Bekal Utsahi

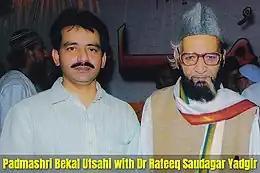

He was a former member of Rajya Sabha. In 1976 he received the Padmashree Award in literature. During a visit to the Mazar of Vaaris Ali Shah of Dewa Sharif in 1945 Shah Hafiz Pyare Miyan quoted, "Bedam Gaya Bekal aaya". After that incident, Mohammad Shafi Khan changed his name to "Bekal Varsi". During the period of Jawaharlal Nehru in 1952 an exciting event happened, which resulted in the emergence of Utsahi. There was an election programme of Indian National Congress party in Gonda at that time. Bekal Varsi welcomed Nehru with his poetry "Kisan Bharat Ka". Nehru was very much impressed and said, "Yeh hamara utsahi shayar hai". Finally, he is known as Bekal Utsahi in the literary world.